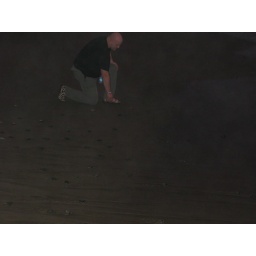
OCT '08. A week at on the beach in Mexico rescuing turtles with my nieces and their parents.